Oxford Gliding Club

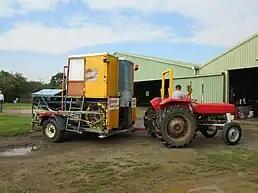
Oxford Gliding Club's previous home built winch

A meeting in early 1938 at Rhodes House considered the establishment of a club further. Attendees at this meeting included Joan Meakin, Mary Bailey, Amy Johnson and Naomi Heron-Maxwell.